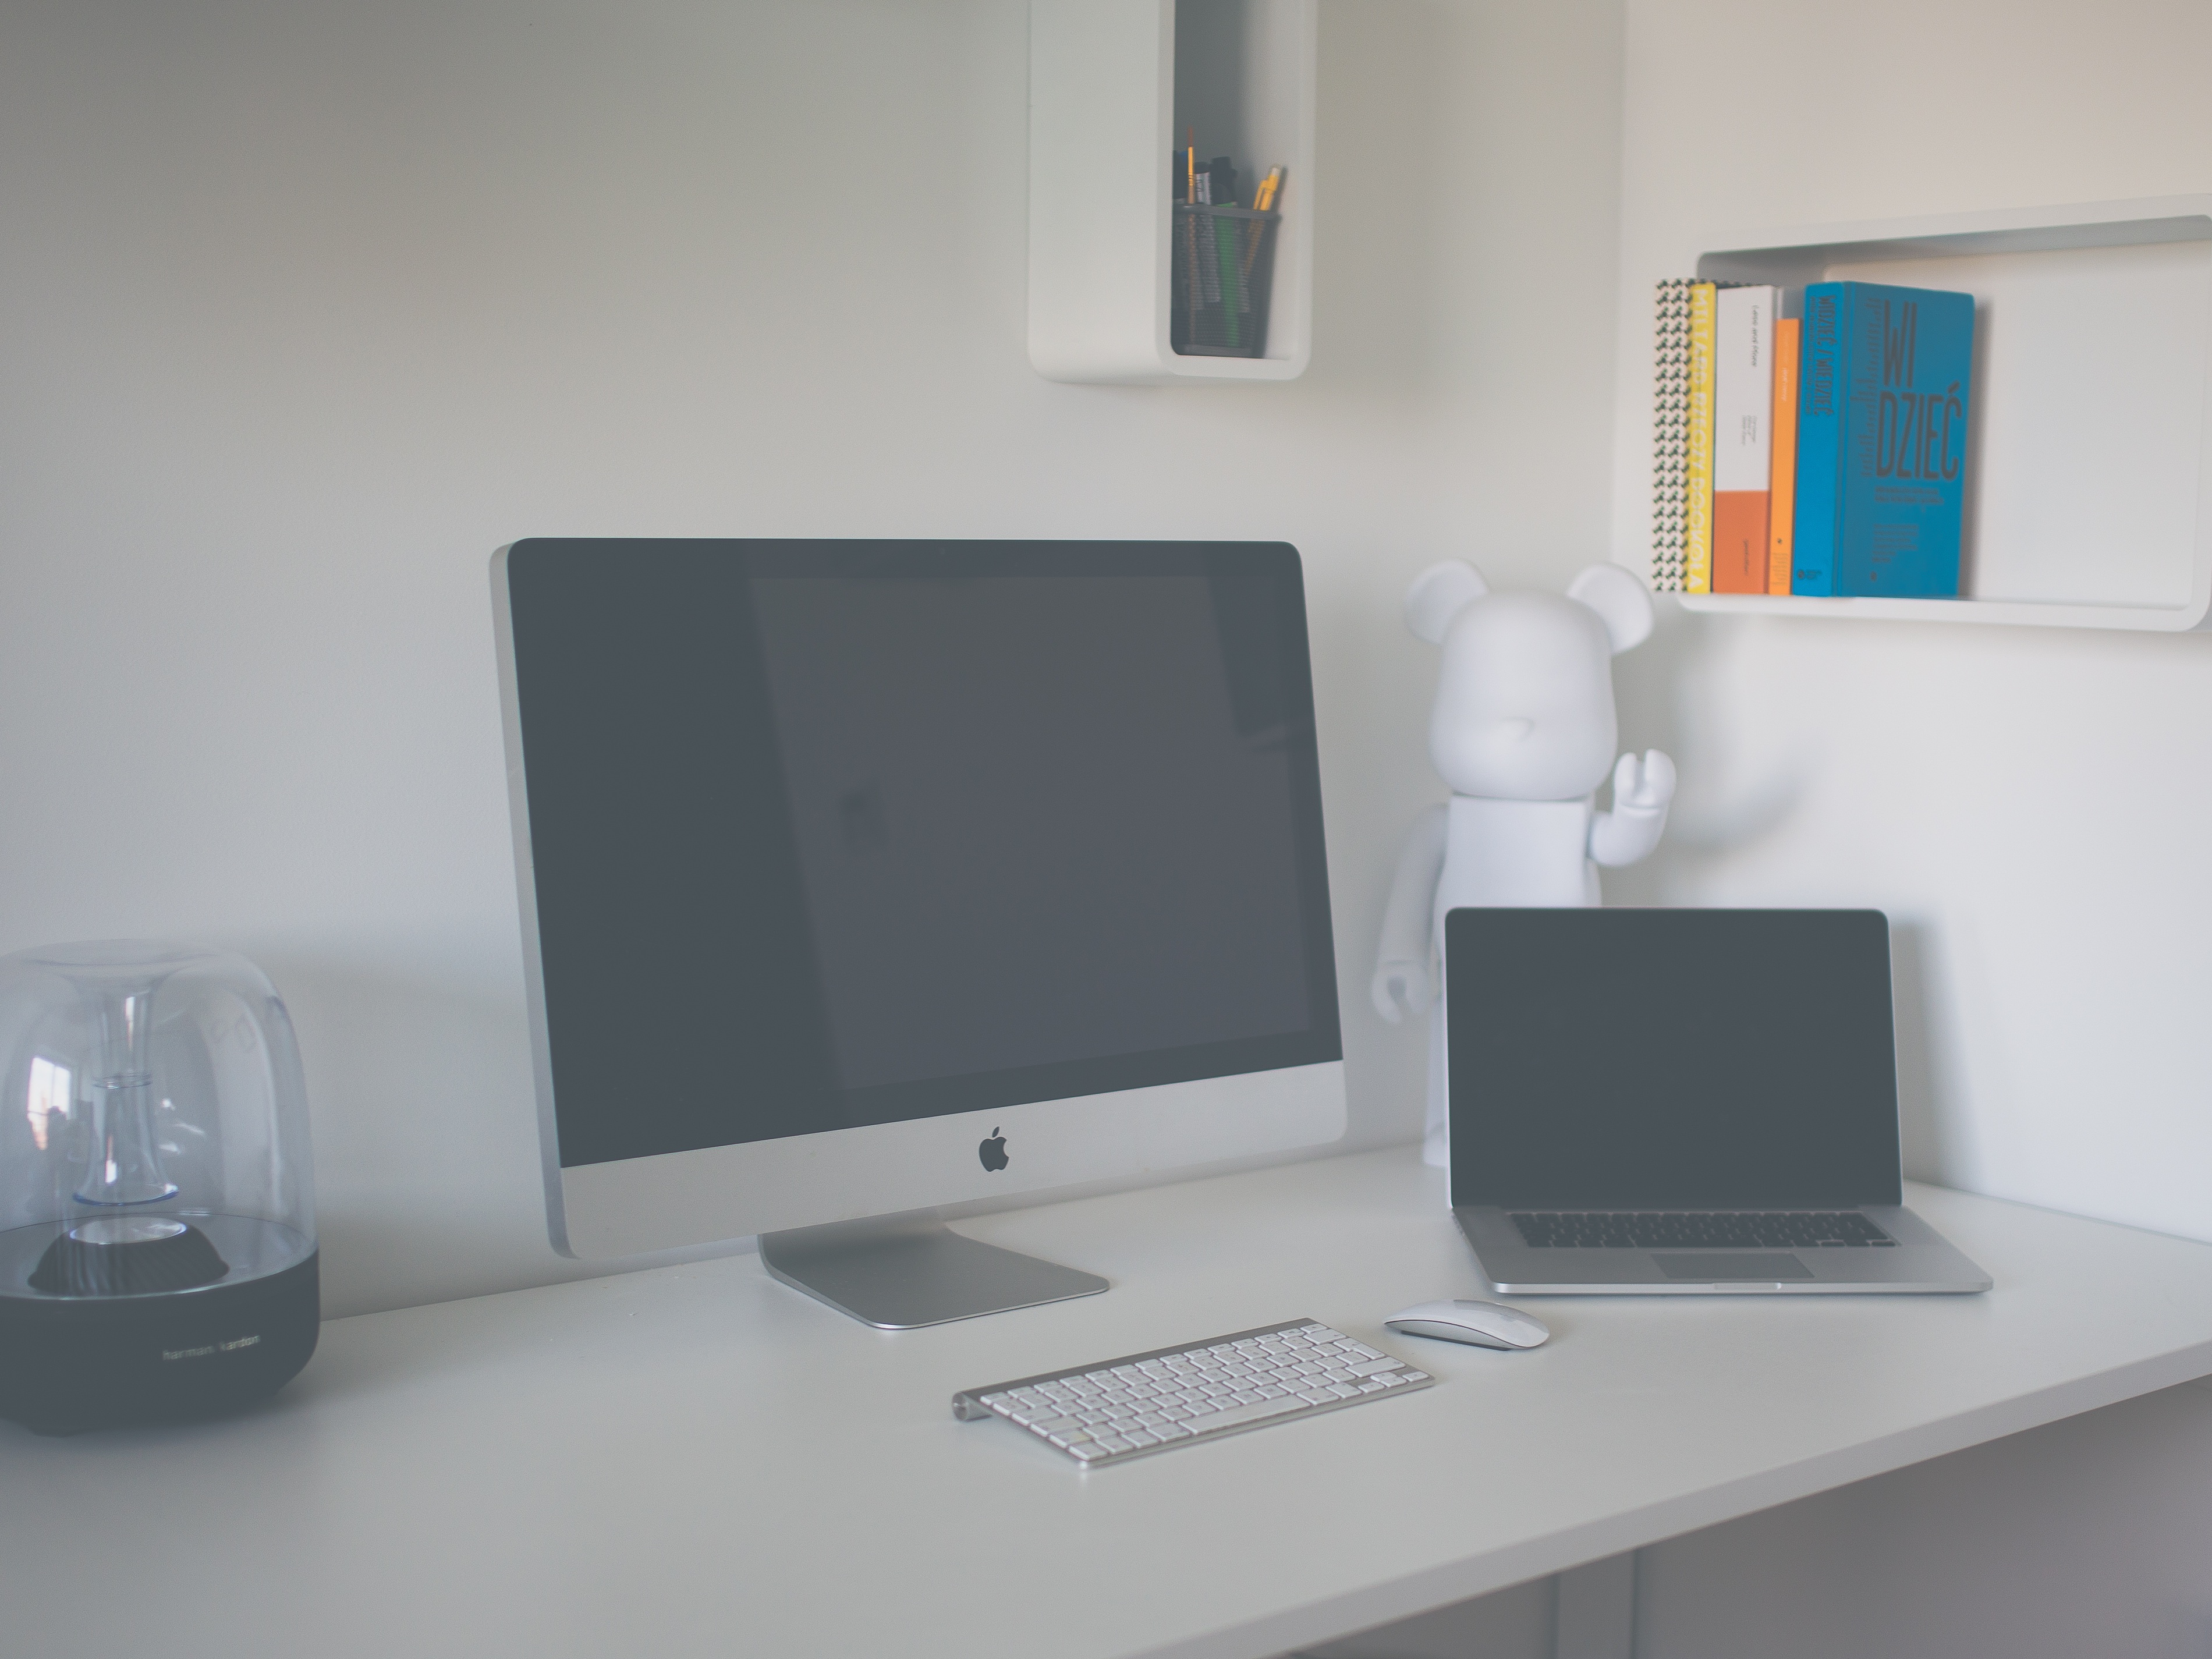
desk, desktop computer, computer desk, furniture, personal computer, technology, electronic device, screen, Computer monitor accessory, computer, display device, office, room, computer monitor, output device, flat panel display, table, computer keyboard, multimedia, personal computer hardware, shelf